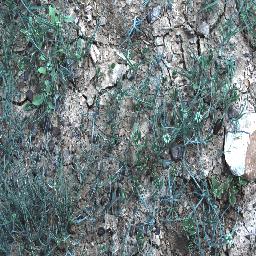
Label: negative